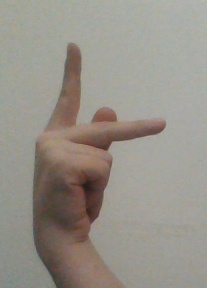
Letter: dha